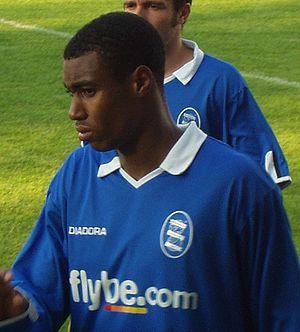
Julian Raymond Marvin Gray, couramment appelé Julian Gray, est un footballeur anglais, né le 21 septembre 1979 à Lewisham, Londres, Angleterre. Évoluant au poste d'ailier gauche ou milieu gauche, il est principalement connu pour ses saisons à Birmingham City, Crystal Palace, Coventry City, Famagouste et Walsall.